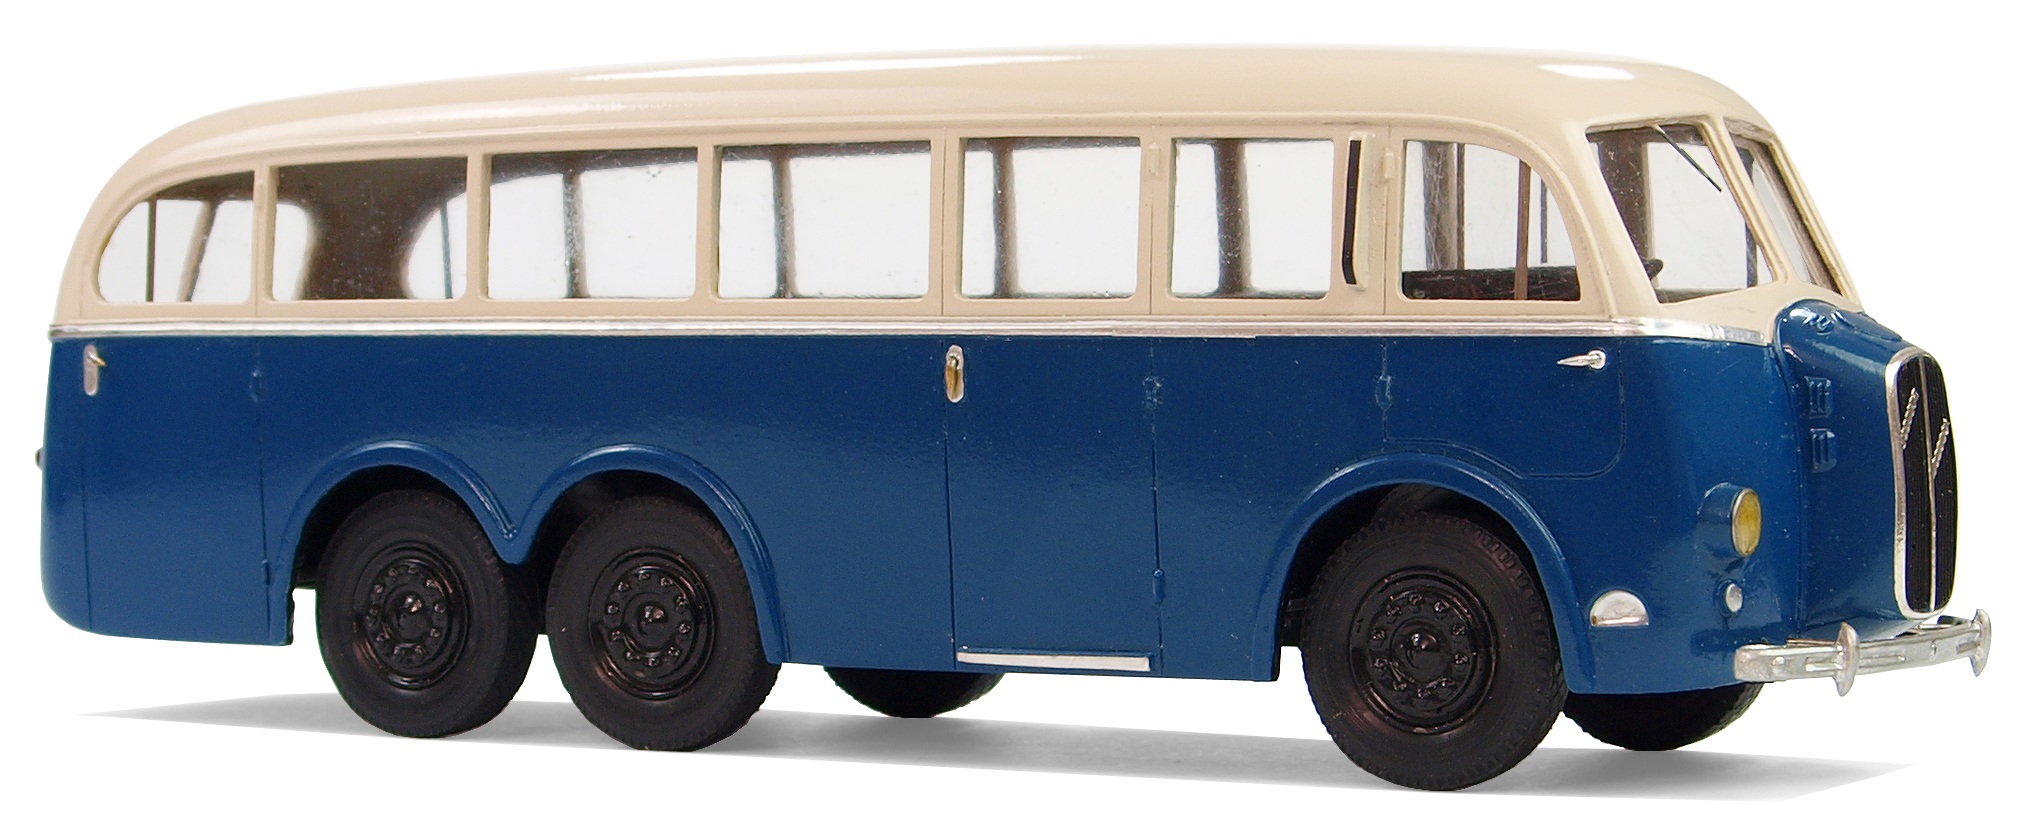
traffic, car, van, vehicle, leisure, bus, tatra, classic, buses, model buses, model cars, collect, transport and traffic, service bus, travel and line coach, models, hobby, typ 85, model car, land vehicle, automobile make, automotive exterior, compact car